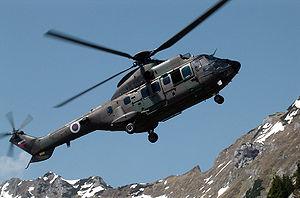
L'aviation des forces terrestres de l'Armée populaire de libération créée en 1988 sont les forces de l'aviation légère de l'armée de terre chinoise.